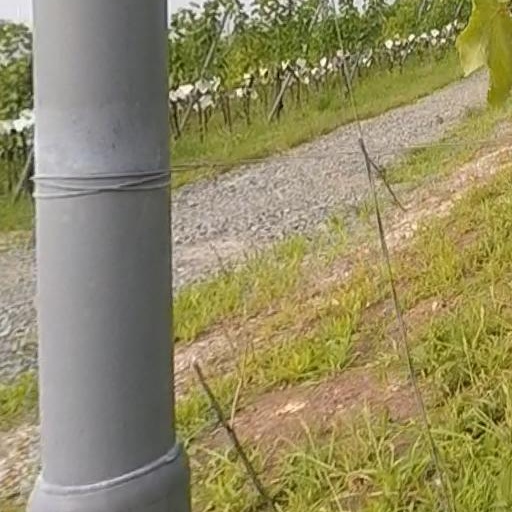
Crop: grape